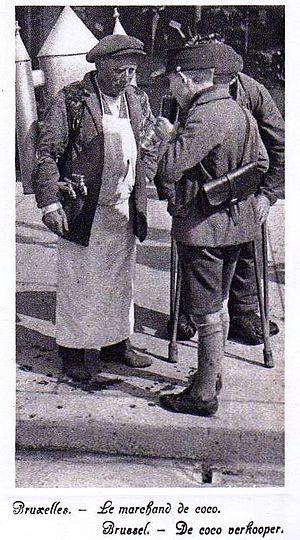
Marchand de coco bruxellois.
Le coco, appelé aussi à ses débuts tisane, est une boisson rafraîchissante qui résulte de la macération de bâtons de réglisse dans de l'eau citronnée. Cette boisson commença à se vendre dans les rues de Paris à la fin du XVIIIᵉ siècle.